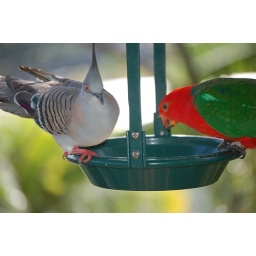
Birds in my garden... native Australians. Male King parrot eyes a crested pigeon